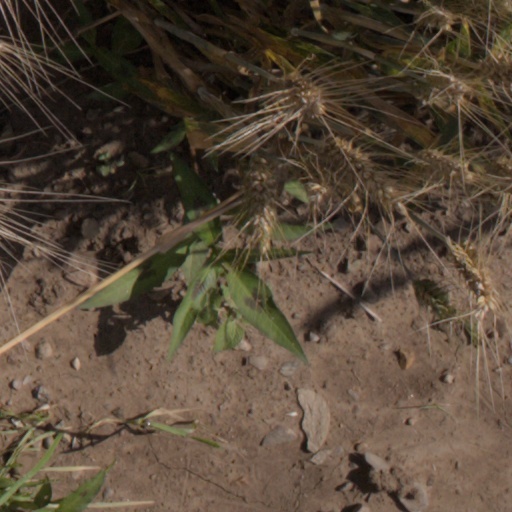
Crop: wheat